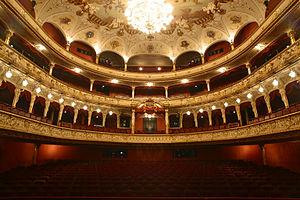
Siegfried Köhler, né le 30 juillet 1923 à Fribourg-en-Brisgau et mort le 12 septembre 2017 à Wiesbaden, est un chef d'orchestre et compositeur de musique classique allemand.